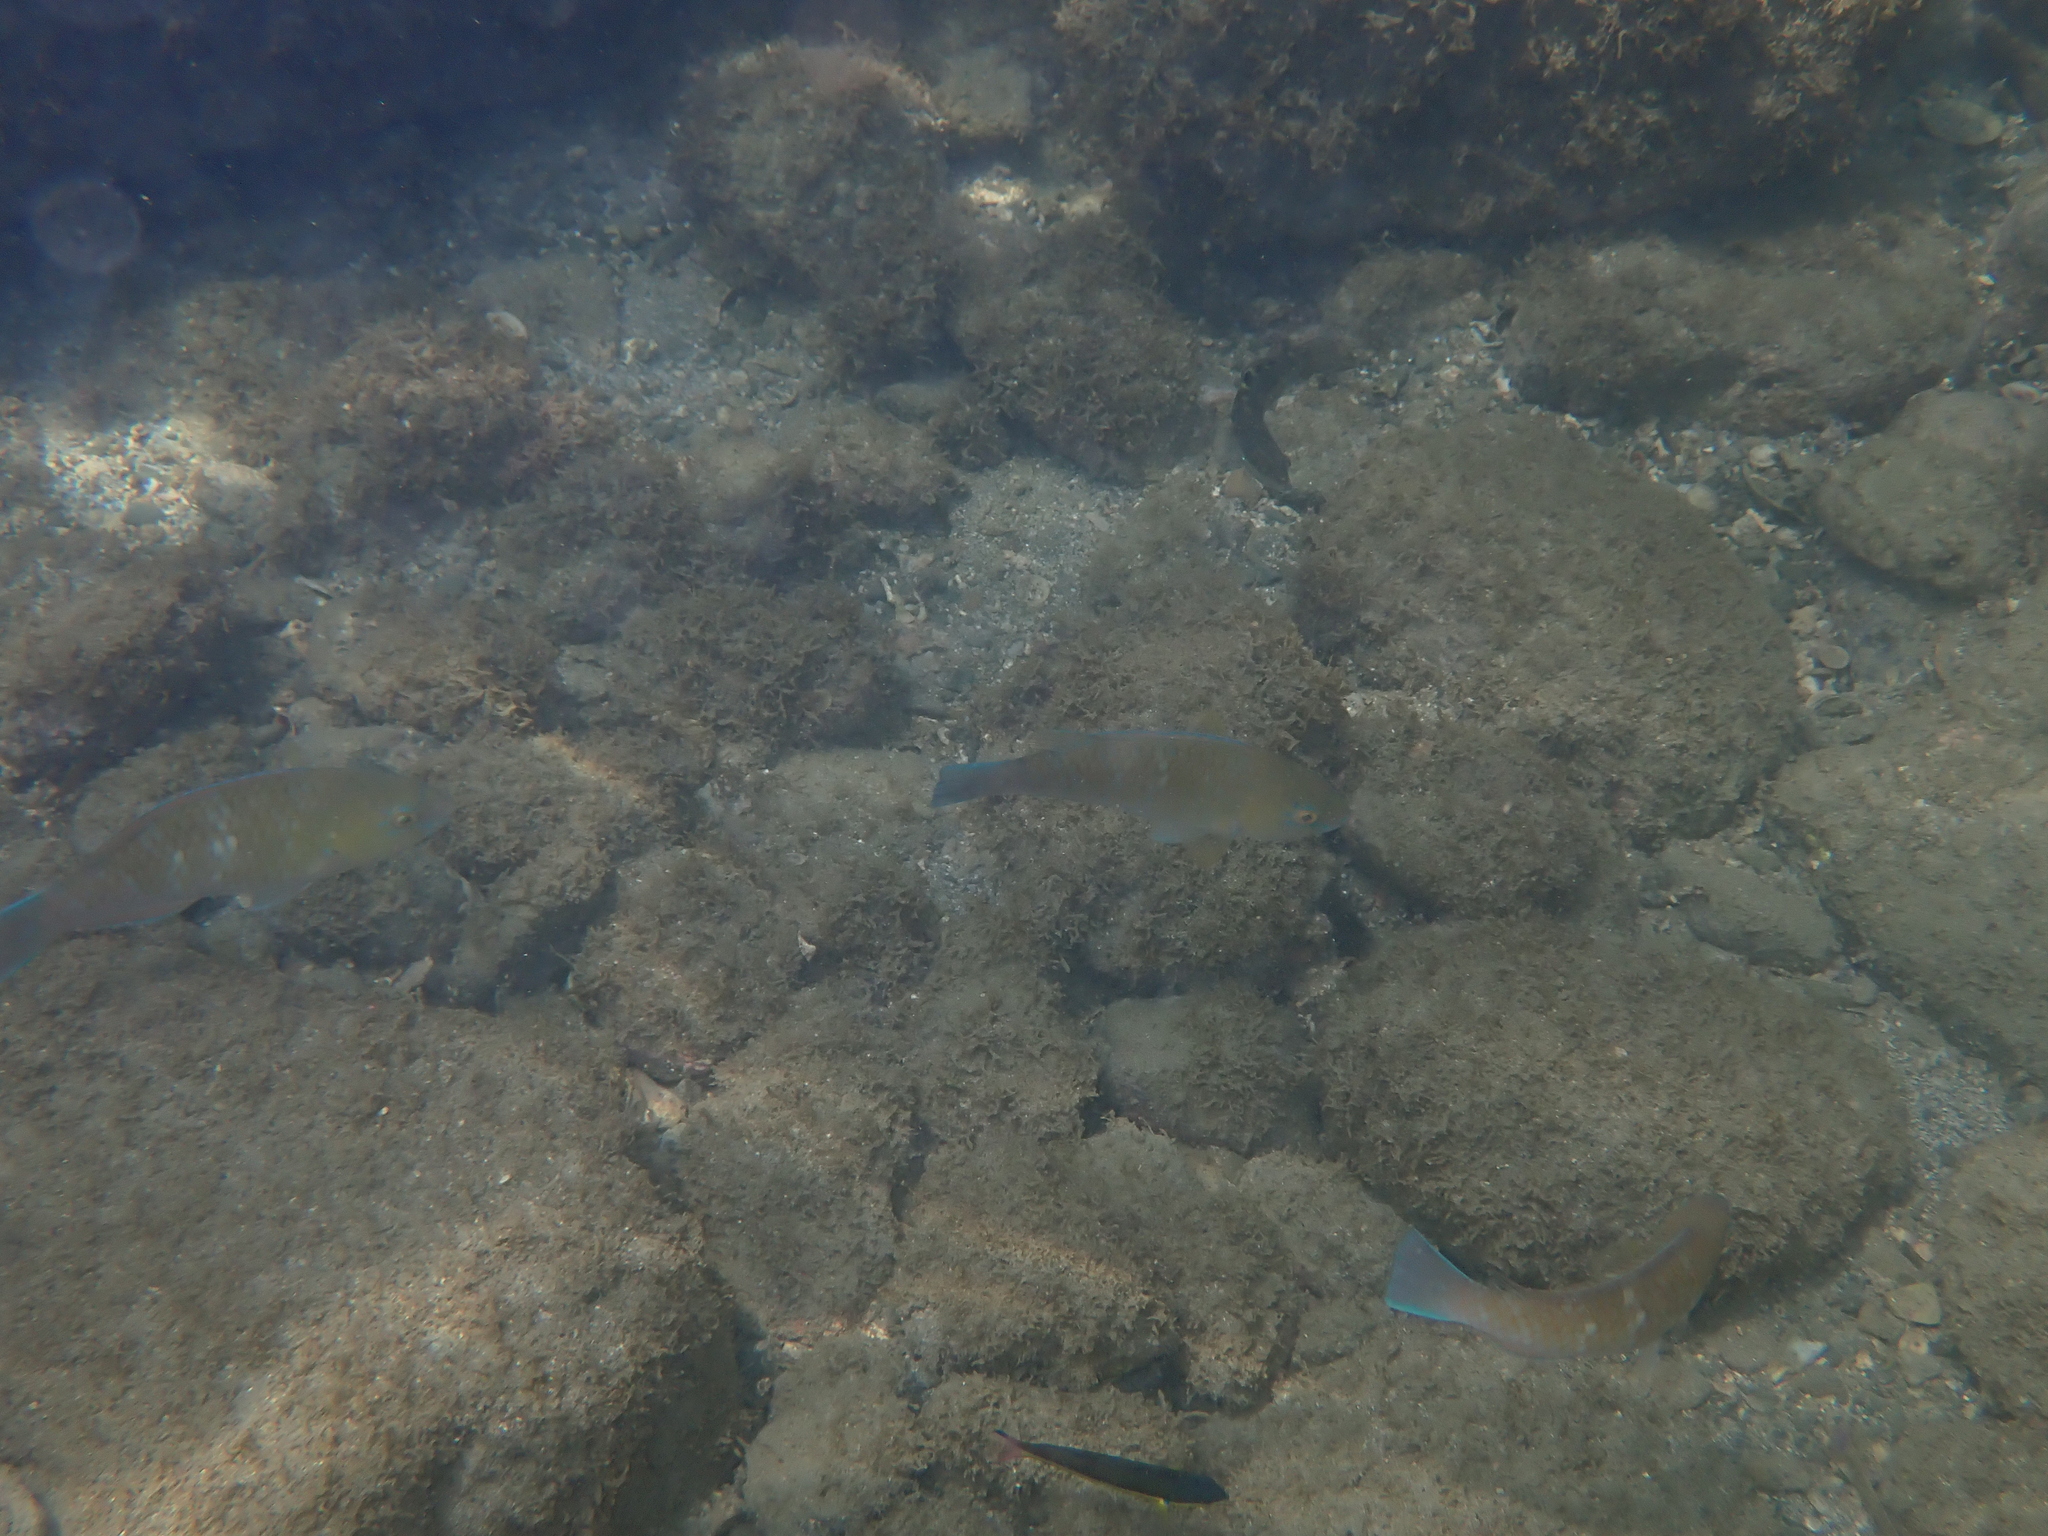
Scarus ghobban (Blue-barred Parrotfish)